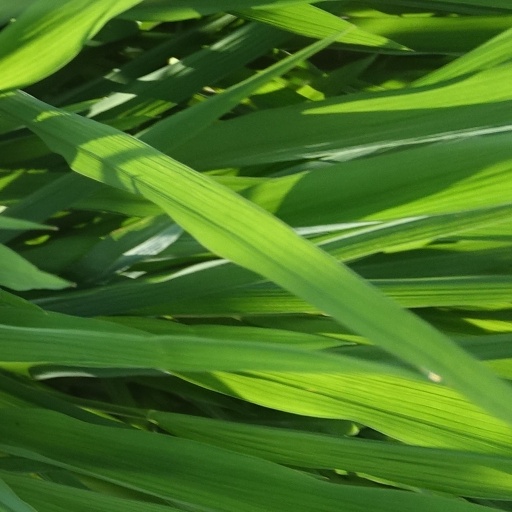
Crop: rice